Stadtpark, Vienna

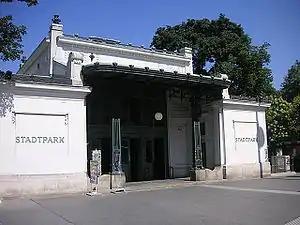
The U-Bahn station Stadtpark, designed by Otto Wagner

The Stadtpark ("City Park") in Vienna, Austria is a large municipal park that extends from the Ringstraße in the Innere Stadt first district up to the Heumarkt (Hay Market) in the Landstraße third district. The park is divided in two sections by the Wienfluss (Vienna River), and has a total surface area of 65,000 square metres (28 acres). Scattered throughout the park are statues of famous Viennese artists, writers, and composers, including Hans Canon, Emil Jakob Schindler, Johann Strauss II, Franz Schubert, and Anton Bruckner. The opulent Kursalon building on Johannesgasse, with its broad terrace that reaches into the park, is the site of popular waltz concerts.